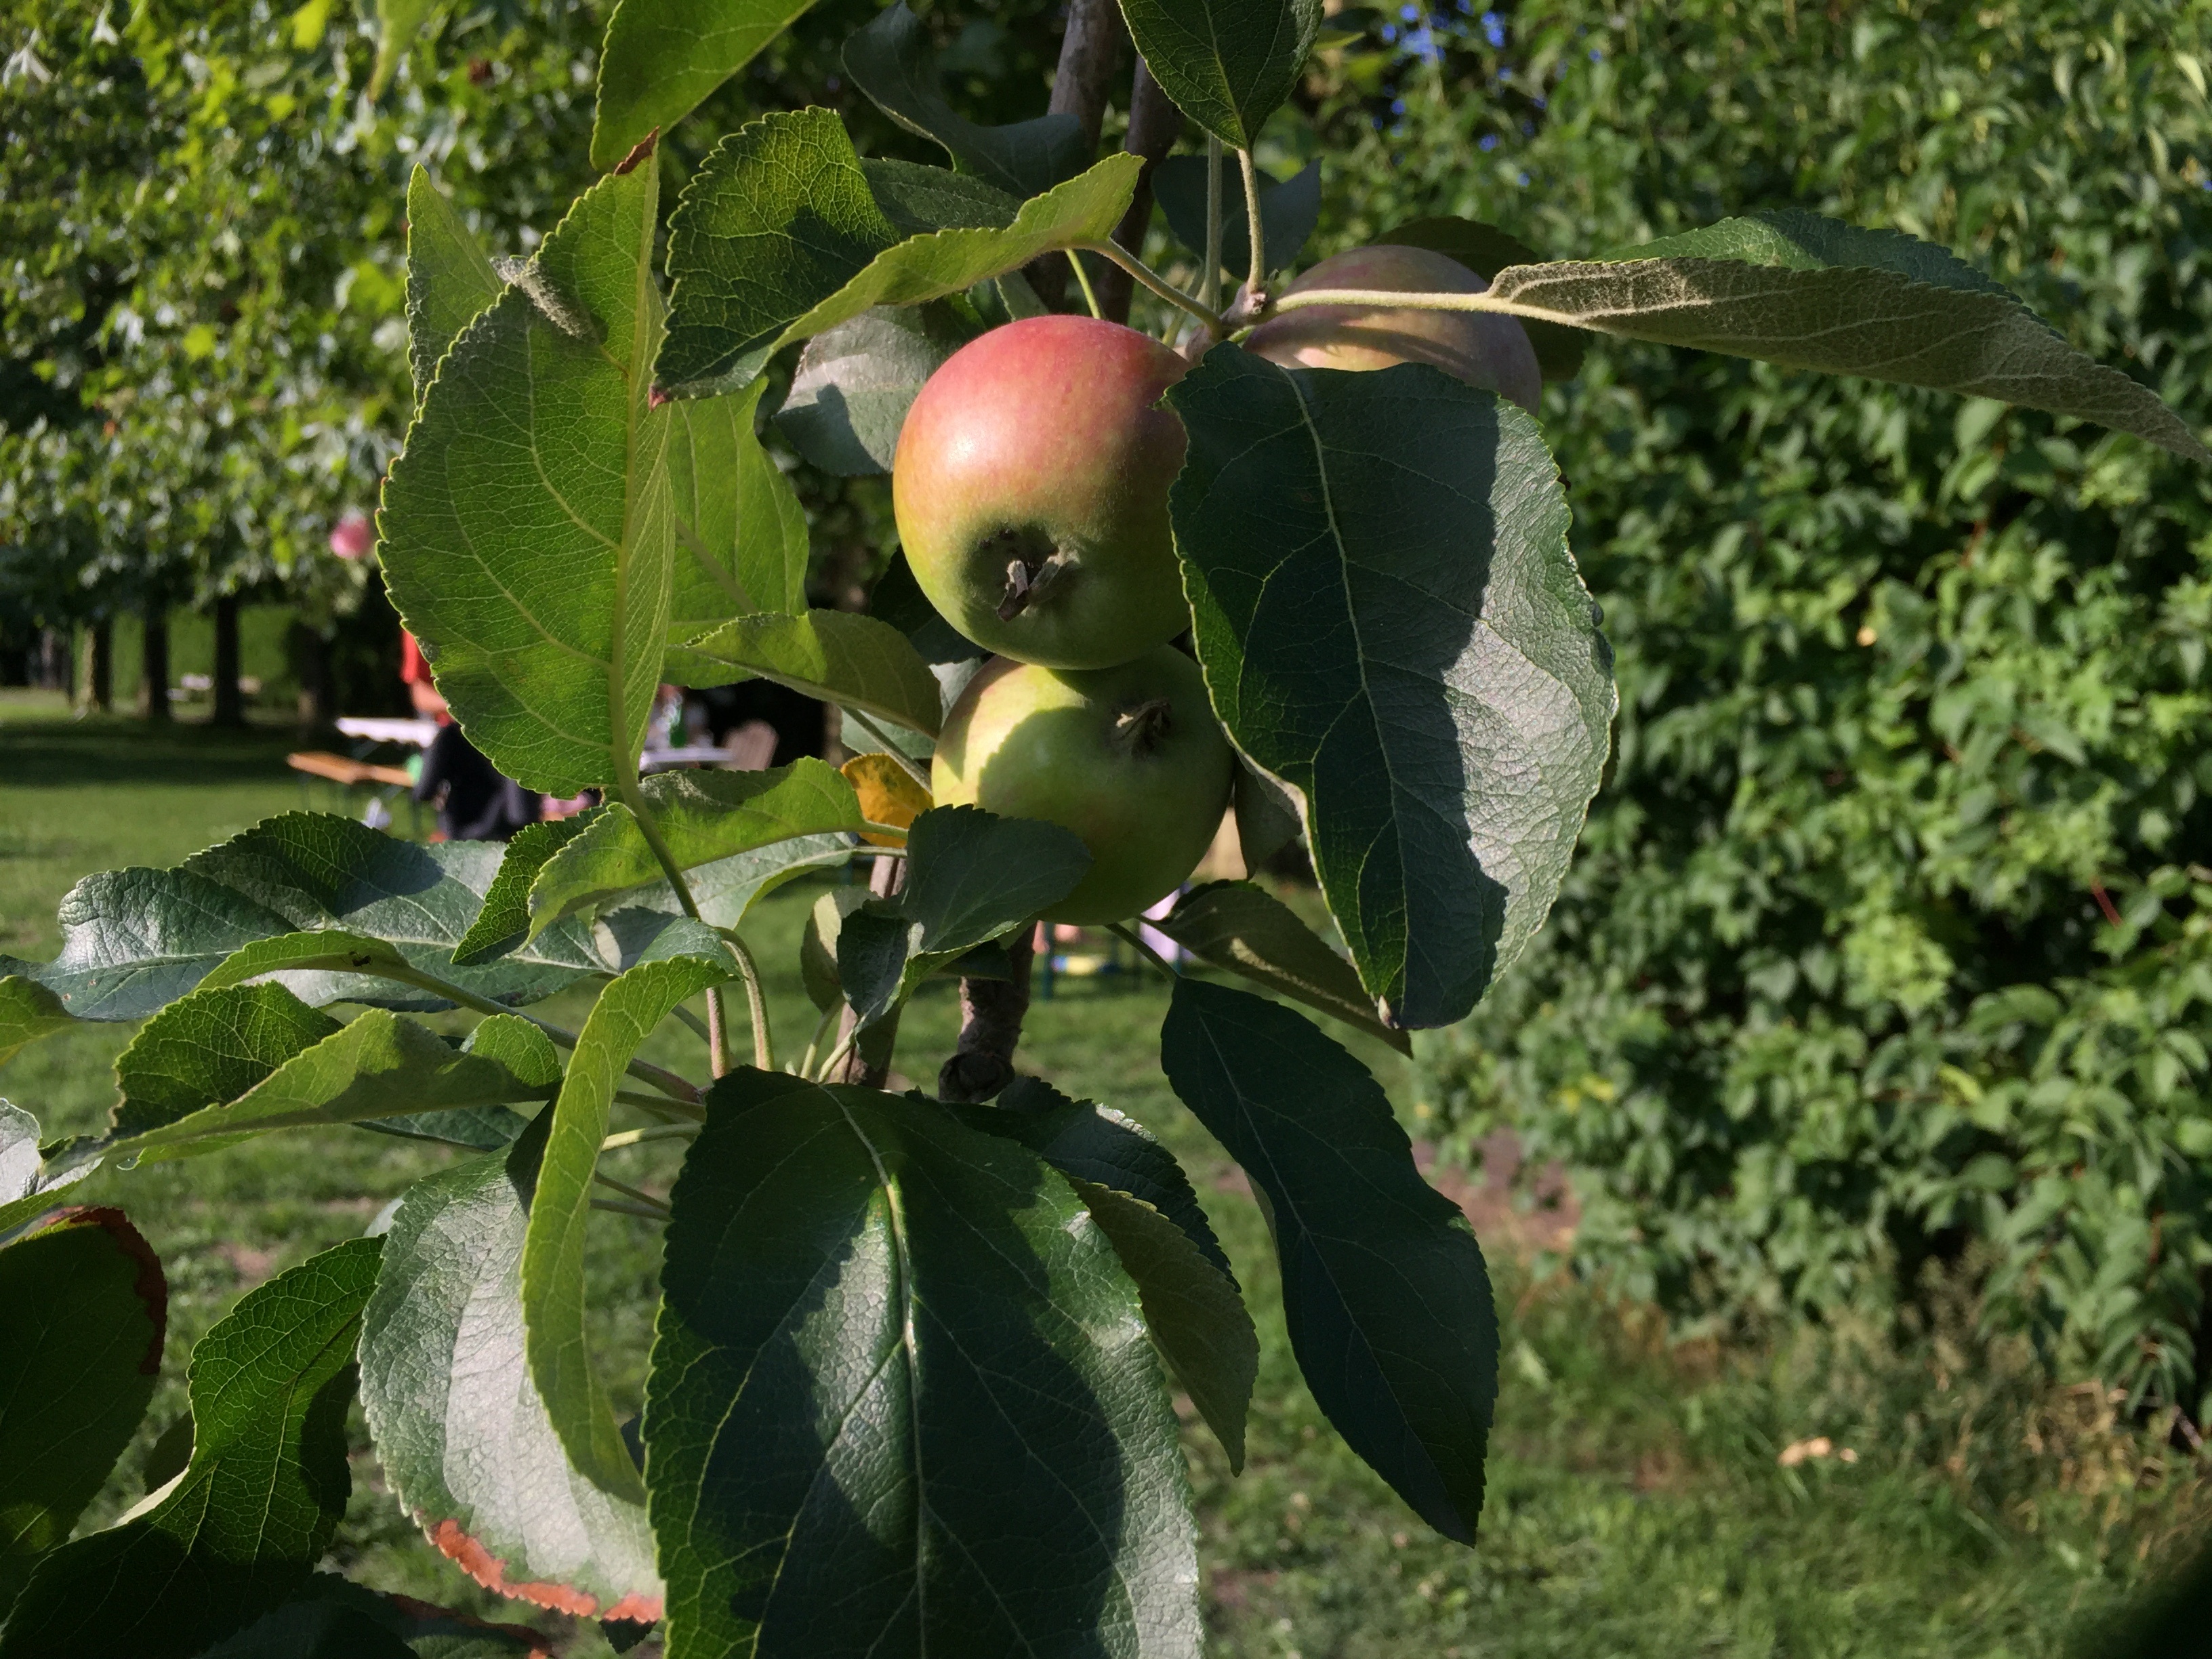
apple, tree, nature, branch, plant, fruit, leaf, flower, bush, food, green, produce, botany, shrub, fruit tree, fruits, frisch, most, flowering plant, rose family, woody plant, land plant